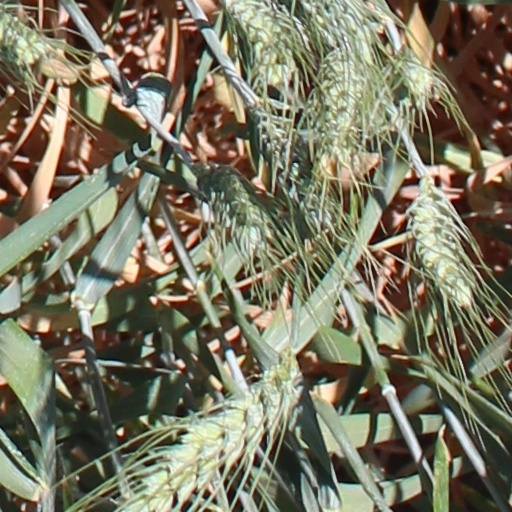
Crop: wheat